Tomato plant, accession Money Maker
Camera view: tilt-top (135 deg); turntable rotation: 150 degrees
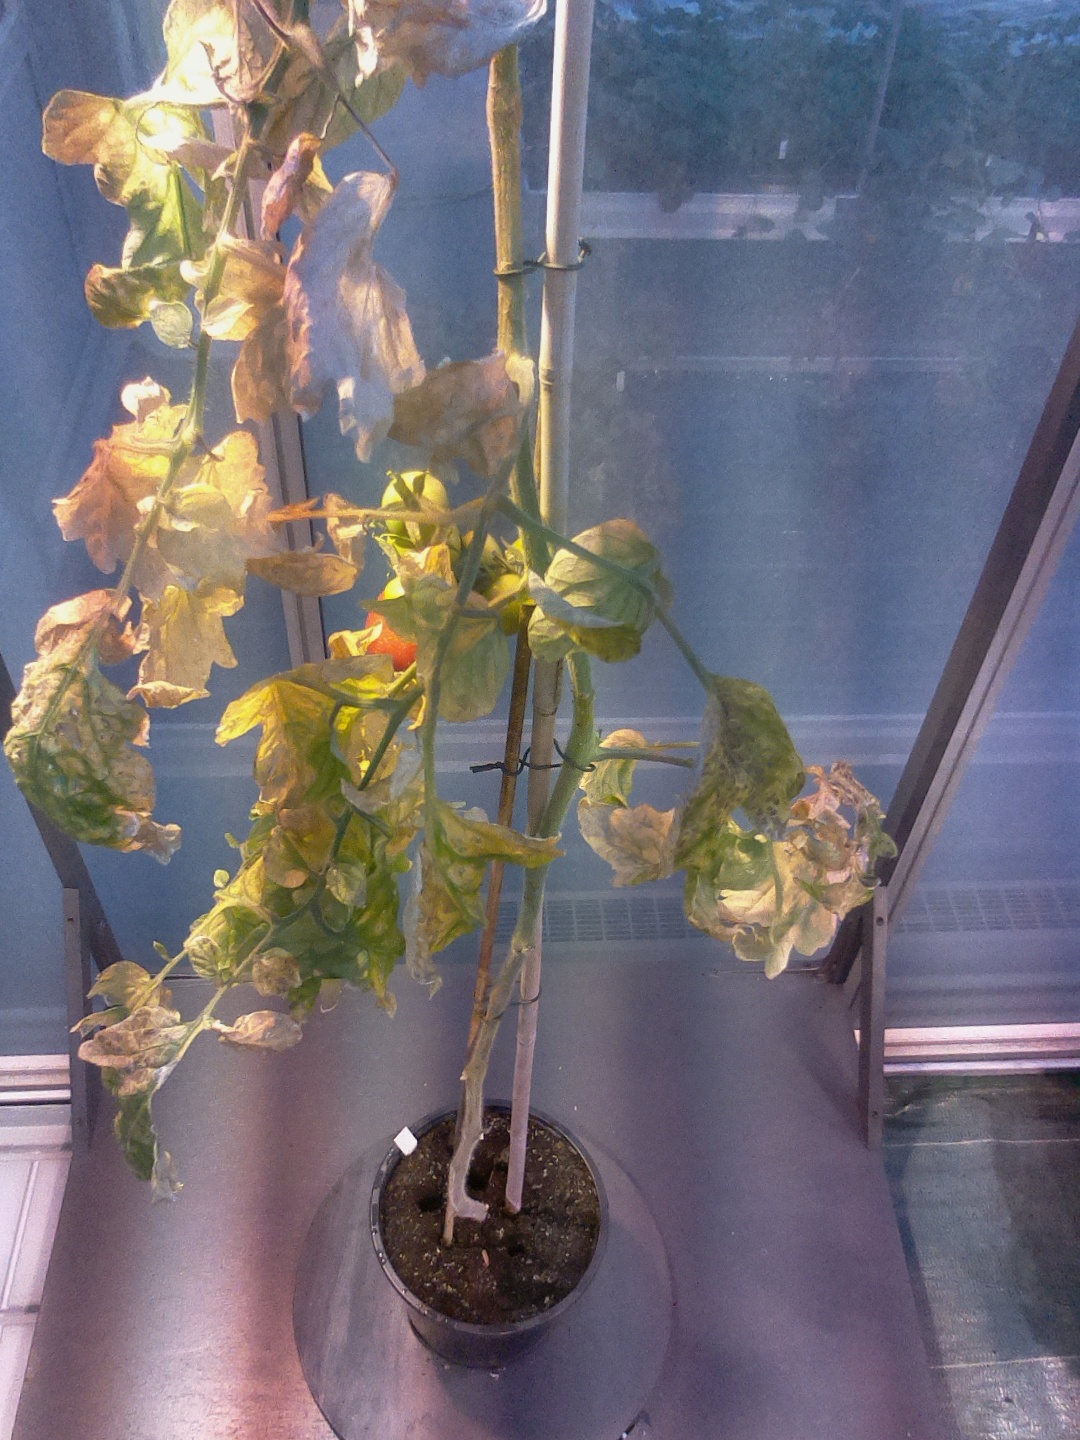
BBCH growth stage 81: 10%-20% of fruits show typical fully ripe color